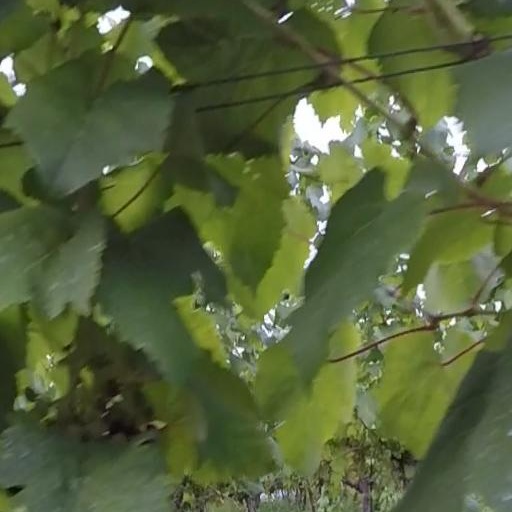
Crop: grape